Stephen Sherrill House

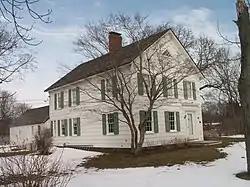
Sherrill Farmhouse, March 2009

Stephen Sherrill House is a historic home located at East Hampton in Suffolk County, New York. It was built in 1857 and is a frame Greek Revival / Italianate residence. It is a two-story, gable front, side entrance residence with a three bay wide front facade. Also on the property is the former kitchen wing believed to date to 1802 and moved to its present location in 1927, and a wind pump tower.